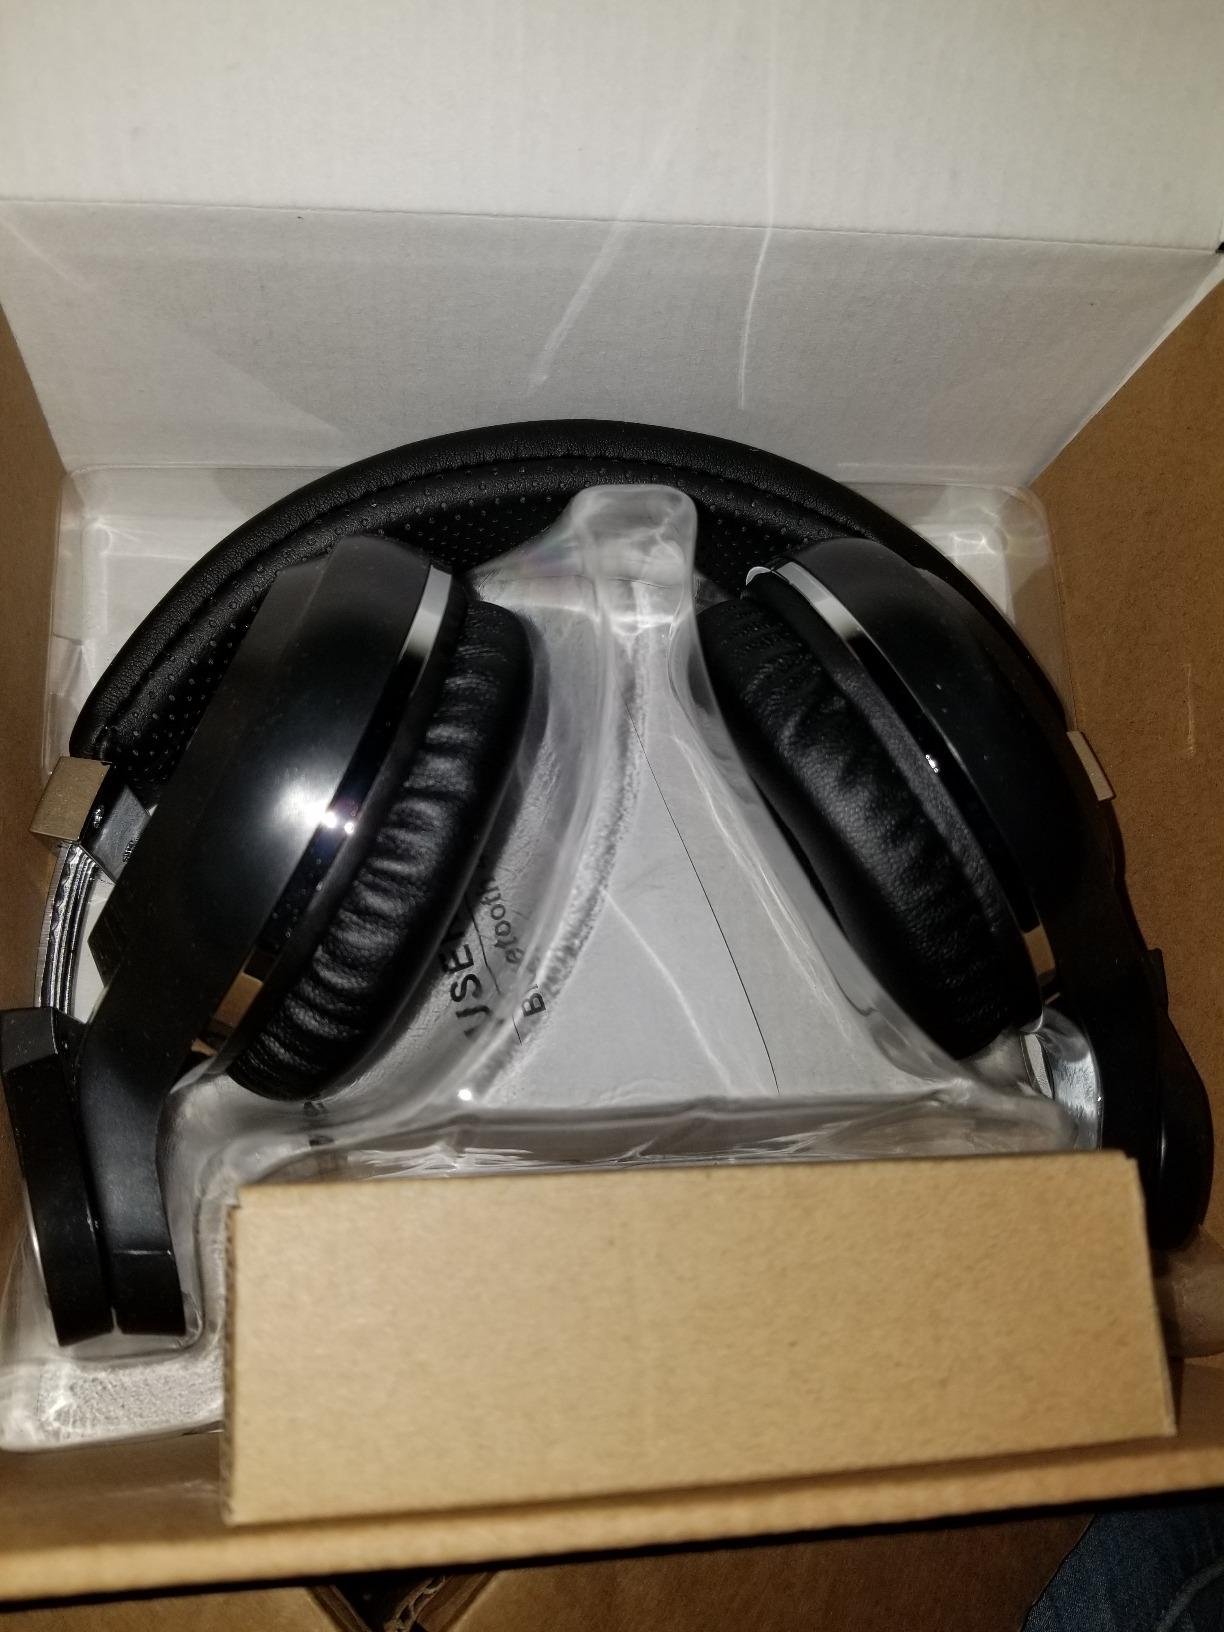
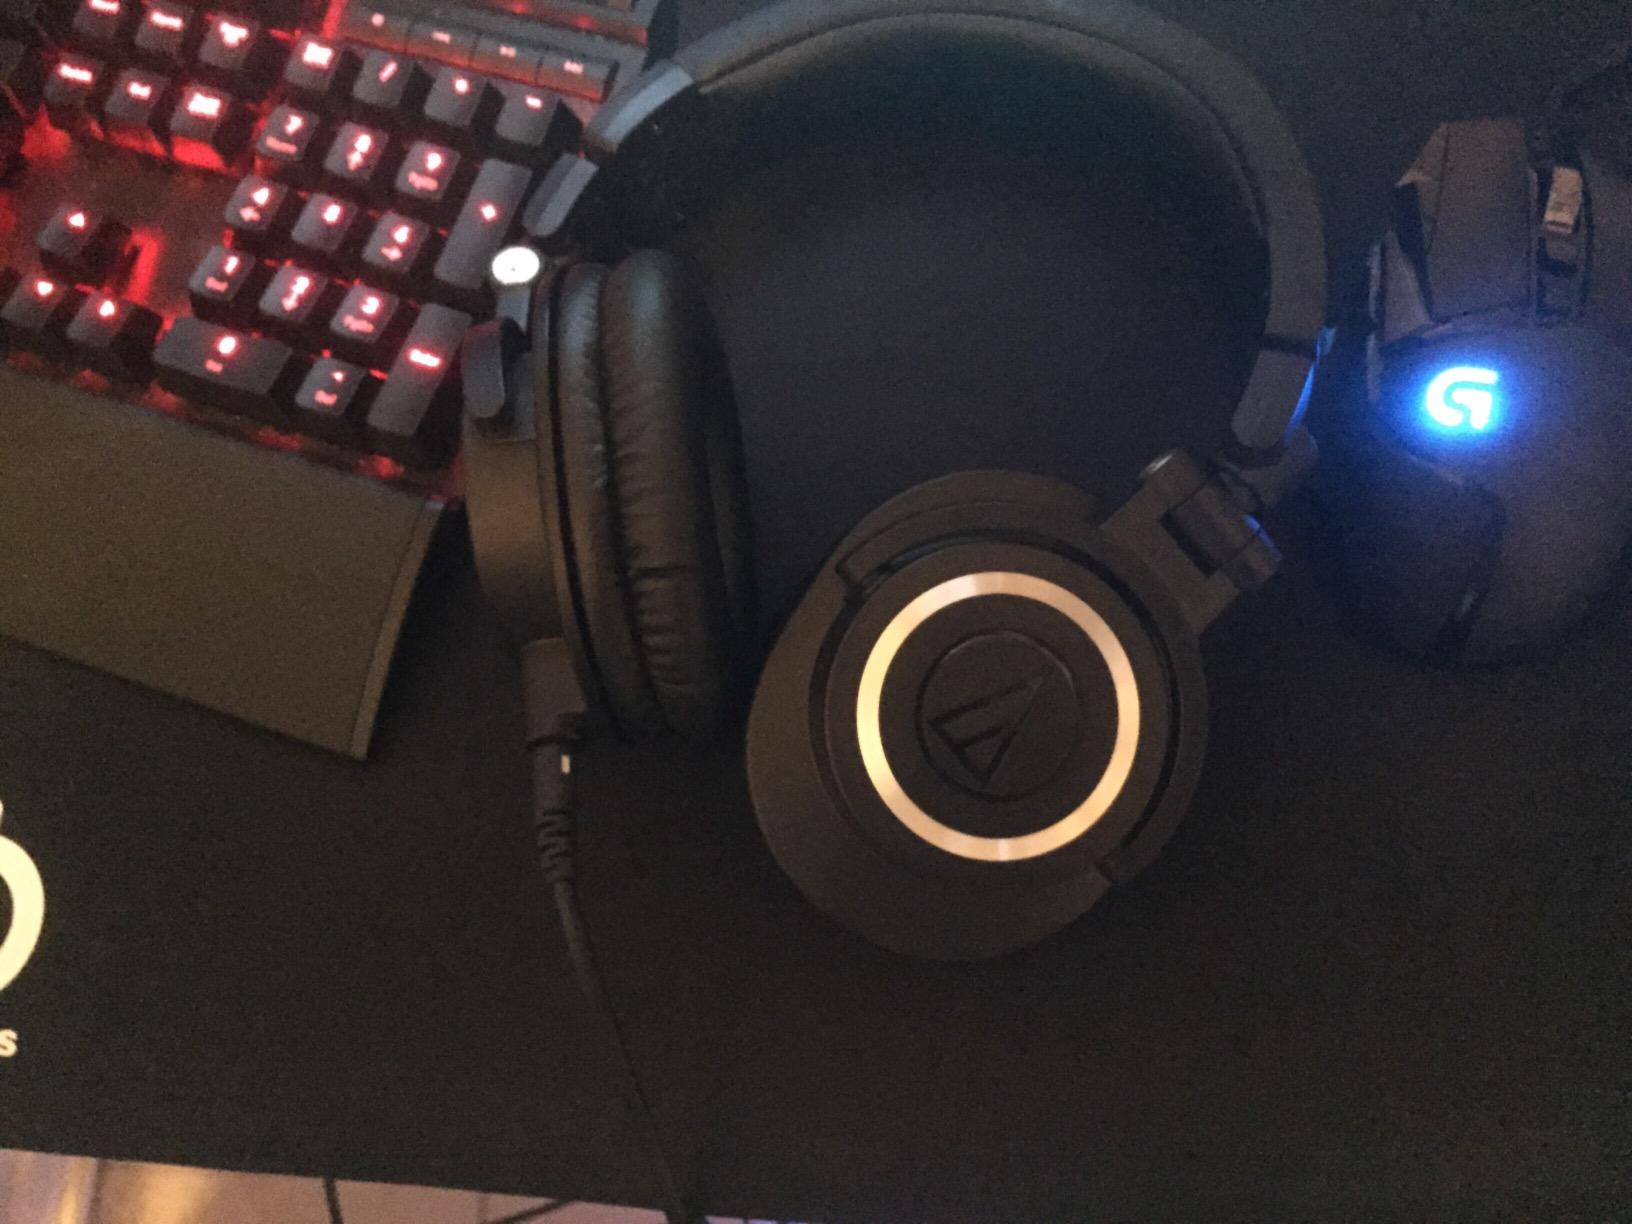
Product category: headphones
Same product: no